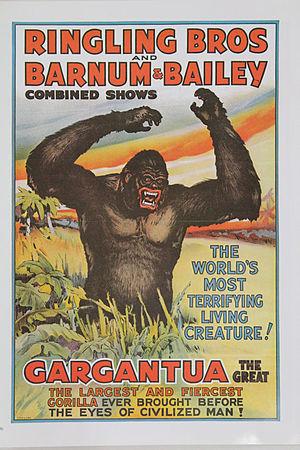
Gargantua était un gorille des terres basses, en captivité, qui fut célèbre de son vivant. En effet, il sauva le cirque Ringling Bros. and Barnum & Bailey Circus de la banqueroute. Une cicatrice due à de l'acide donnait à Gargantua une expression intimidante et menaçante, ce que le cirque utilisa à travers ses publicités pour attirer l'attention, mettant l'accent sur sa prétendue haine de l'Homme. Il était également mis en avant comme étant le plus grand gorille en captivité.